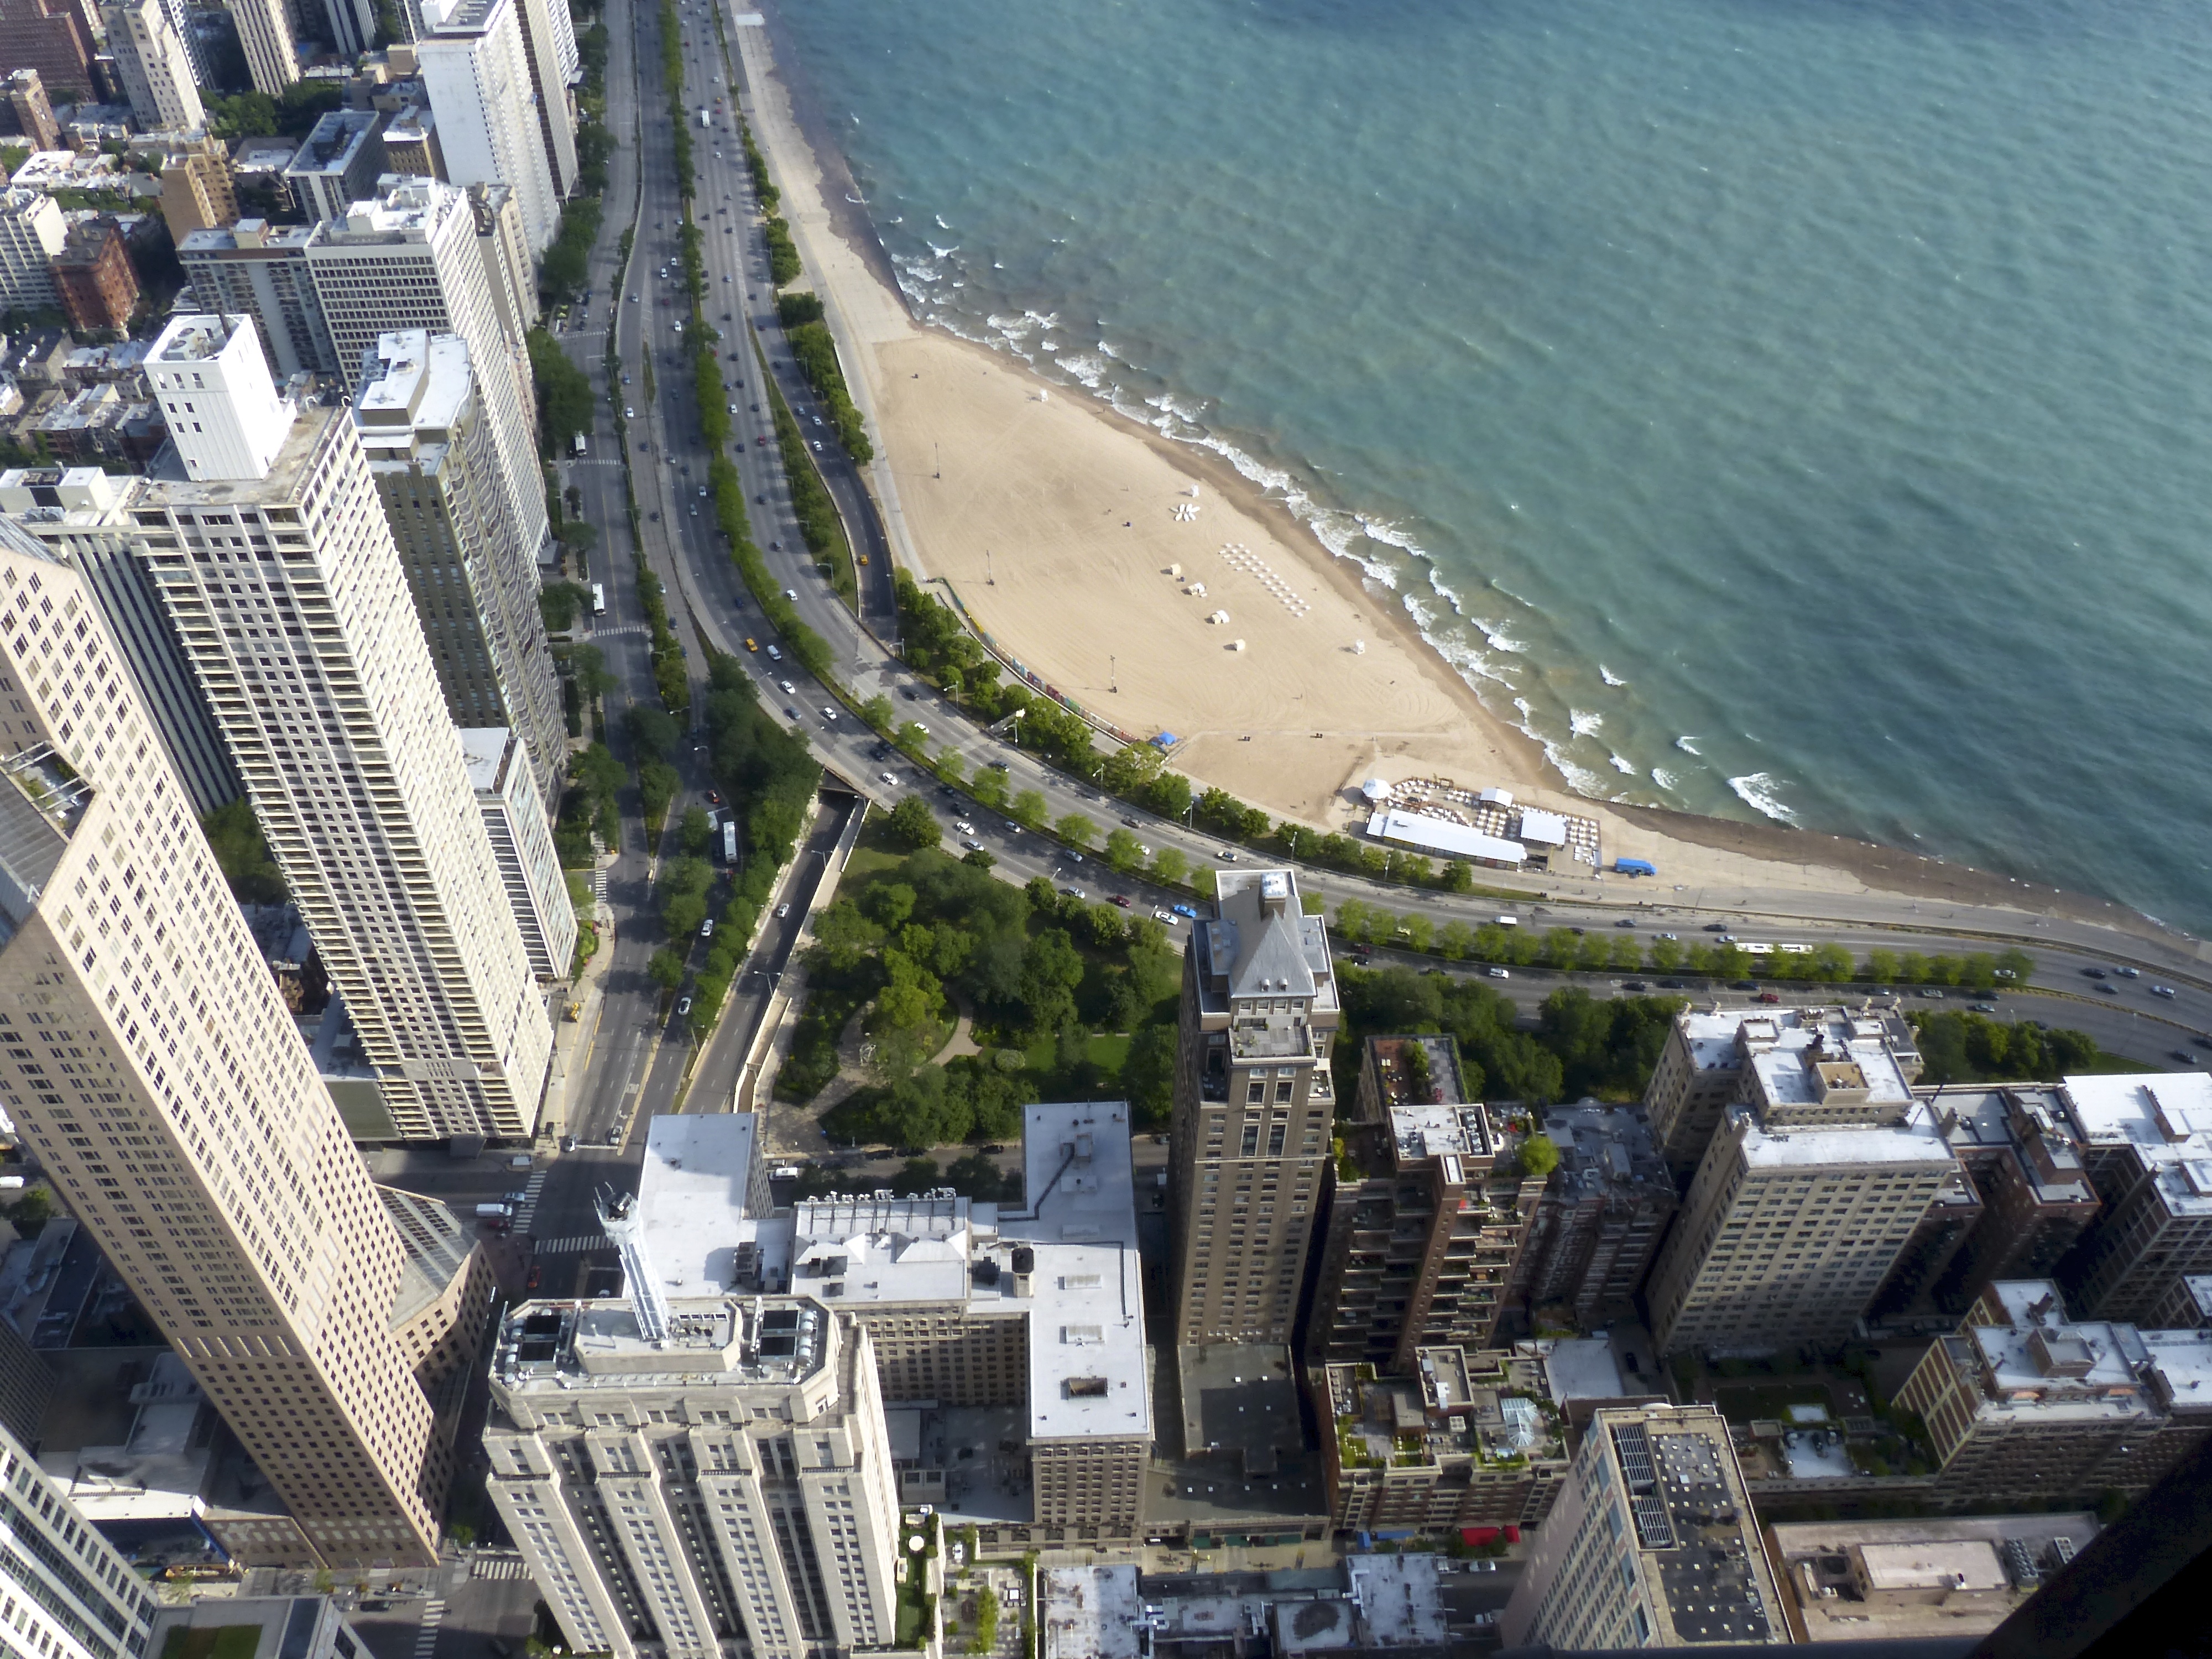
beach, coast, open, architecture, street, morning, window, lake, skyscraper, cityscape, downtown, summer, travel, tower, usa, landmark, chicago, skyscrapers, gold, illinois, birdseyeview, oak, michigan, lakefront, lakeshoredrive, fromabove, bird's eye view, aerial photography, residential area